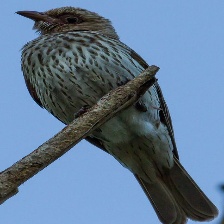
Species: AUSTRALASIAN FIGBIRD
Scientific name: SPHECOTHERES VIEILLOTI